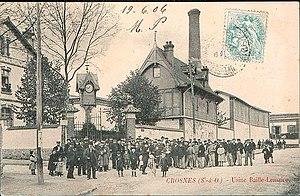
Usine Baille-Lemaine (Crosne, Seine-et-Oise)
Crosne est une commune française située à dix-huit kilomètres au sud-est de Paris dans le département de l’Essonne en région Île-de-France.
Cet article dresse une liste de polytechniciens célèbres ou très connus, classée par promotion, et par ordre alphabétique à l'intérieur de chacune d’elles.